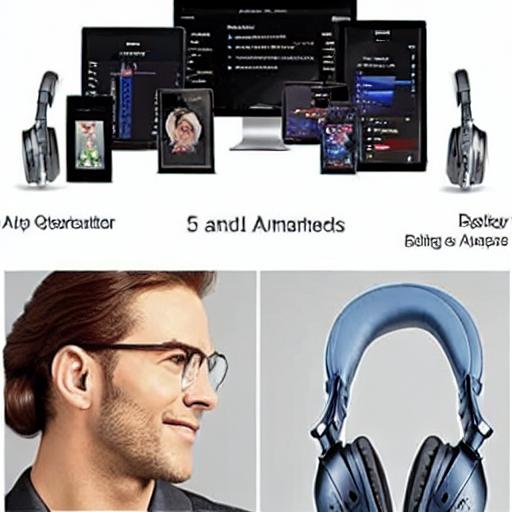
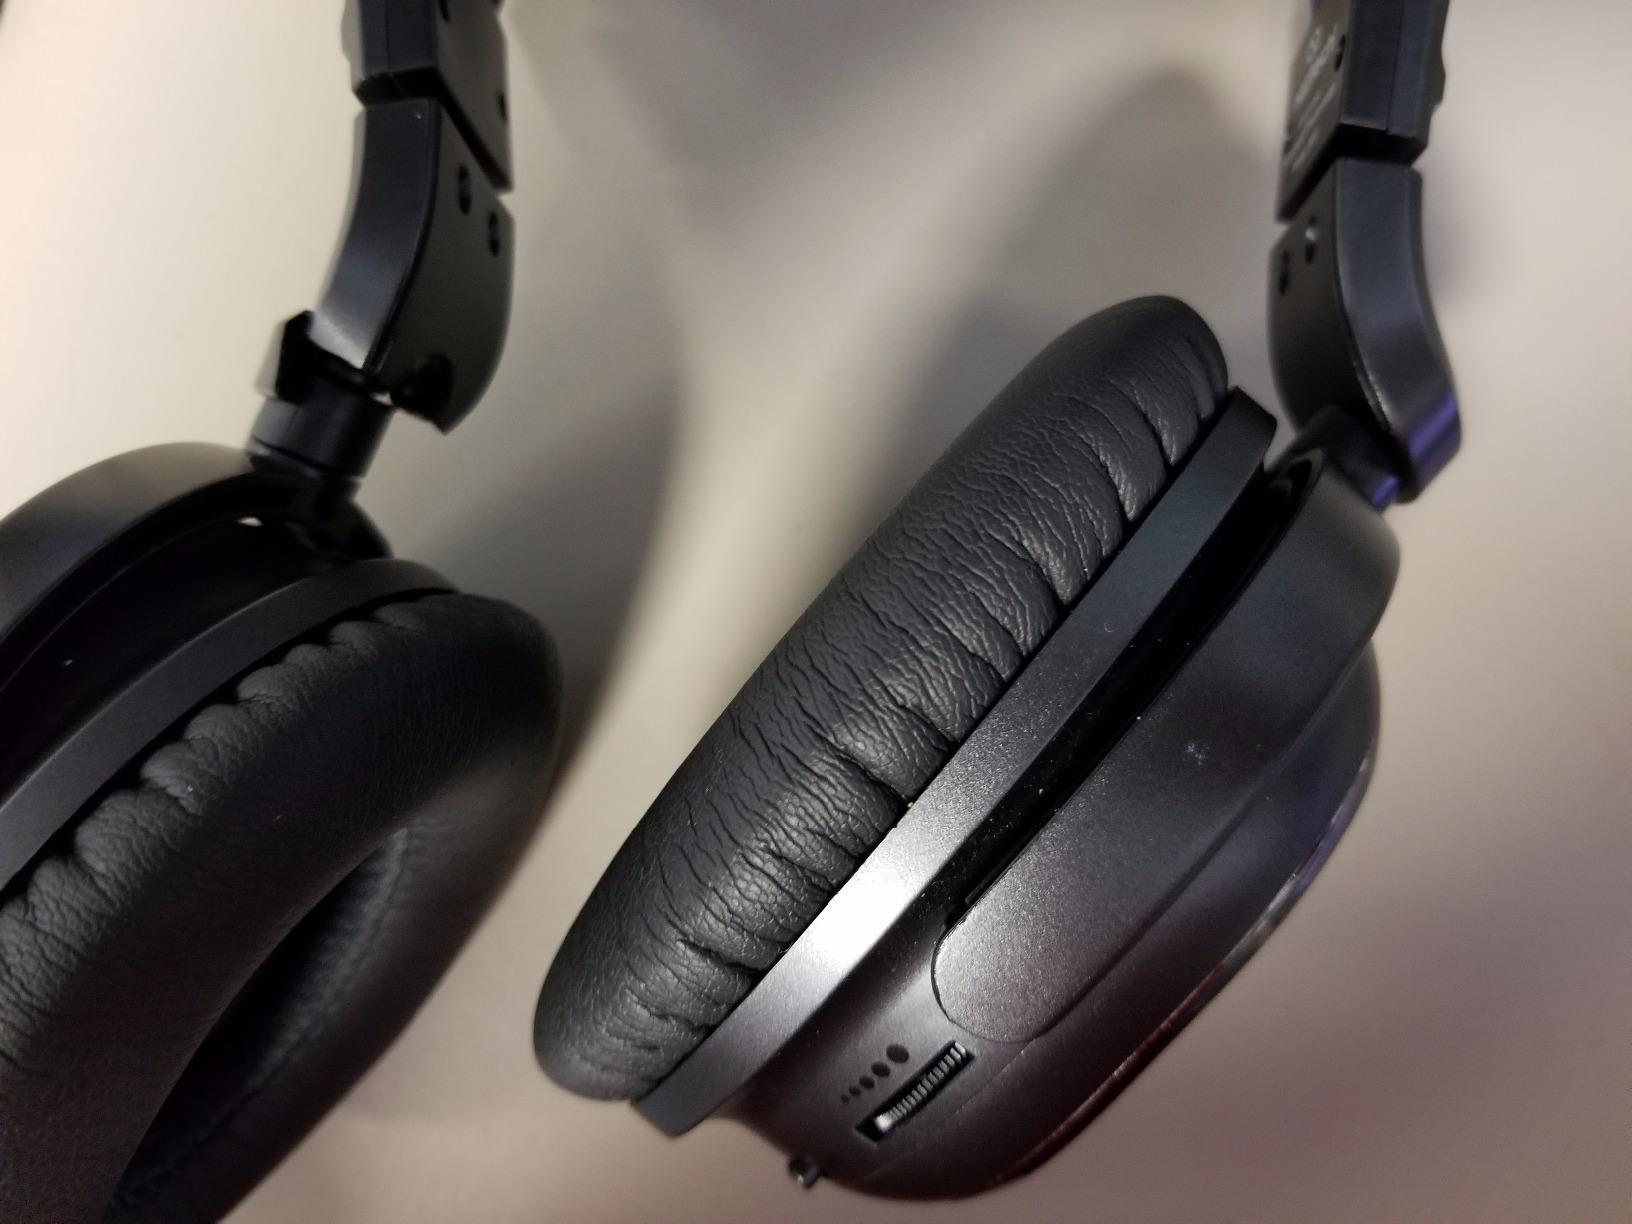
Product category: headphones
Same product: no